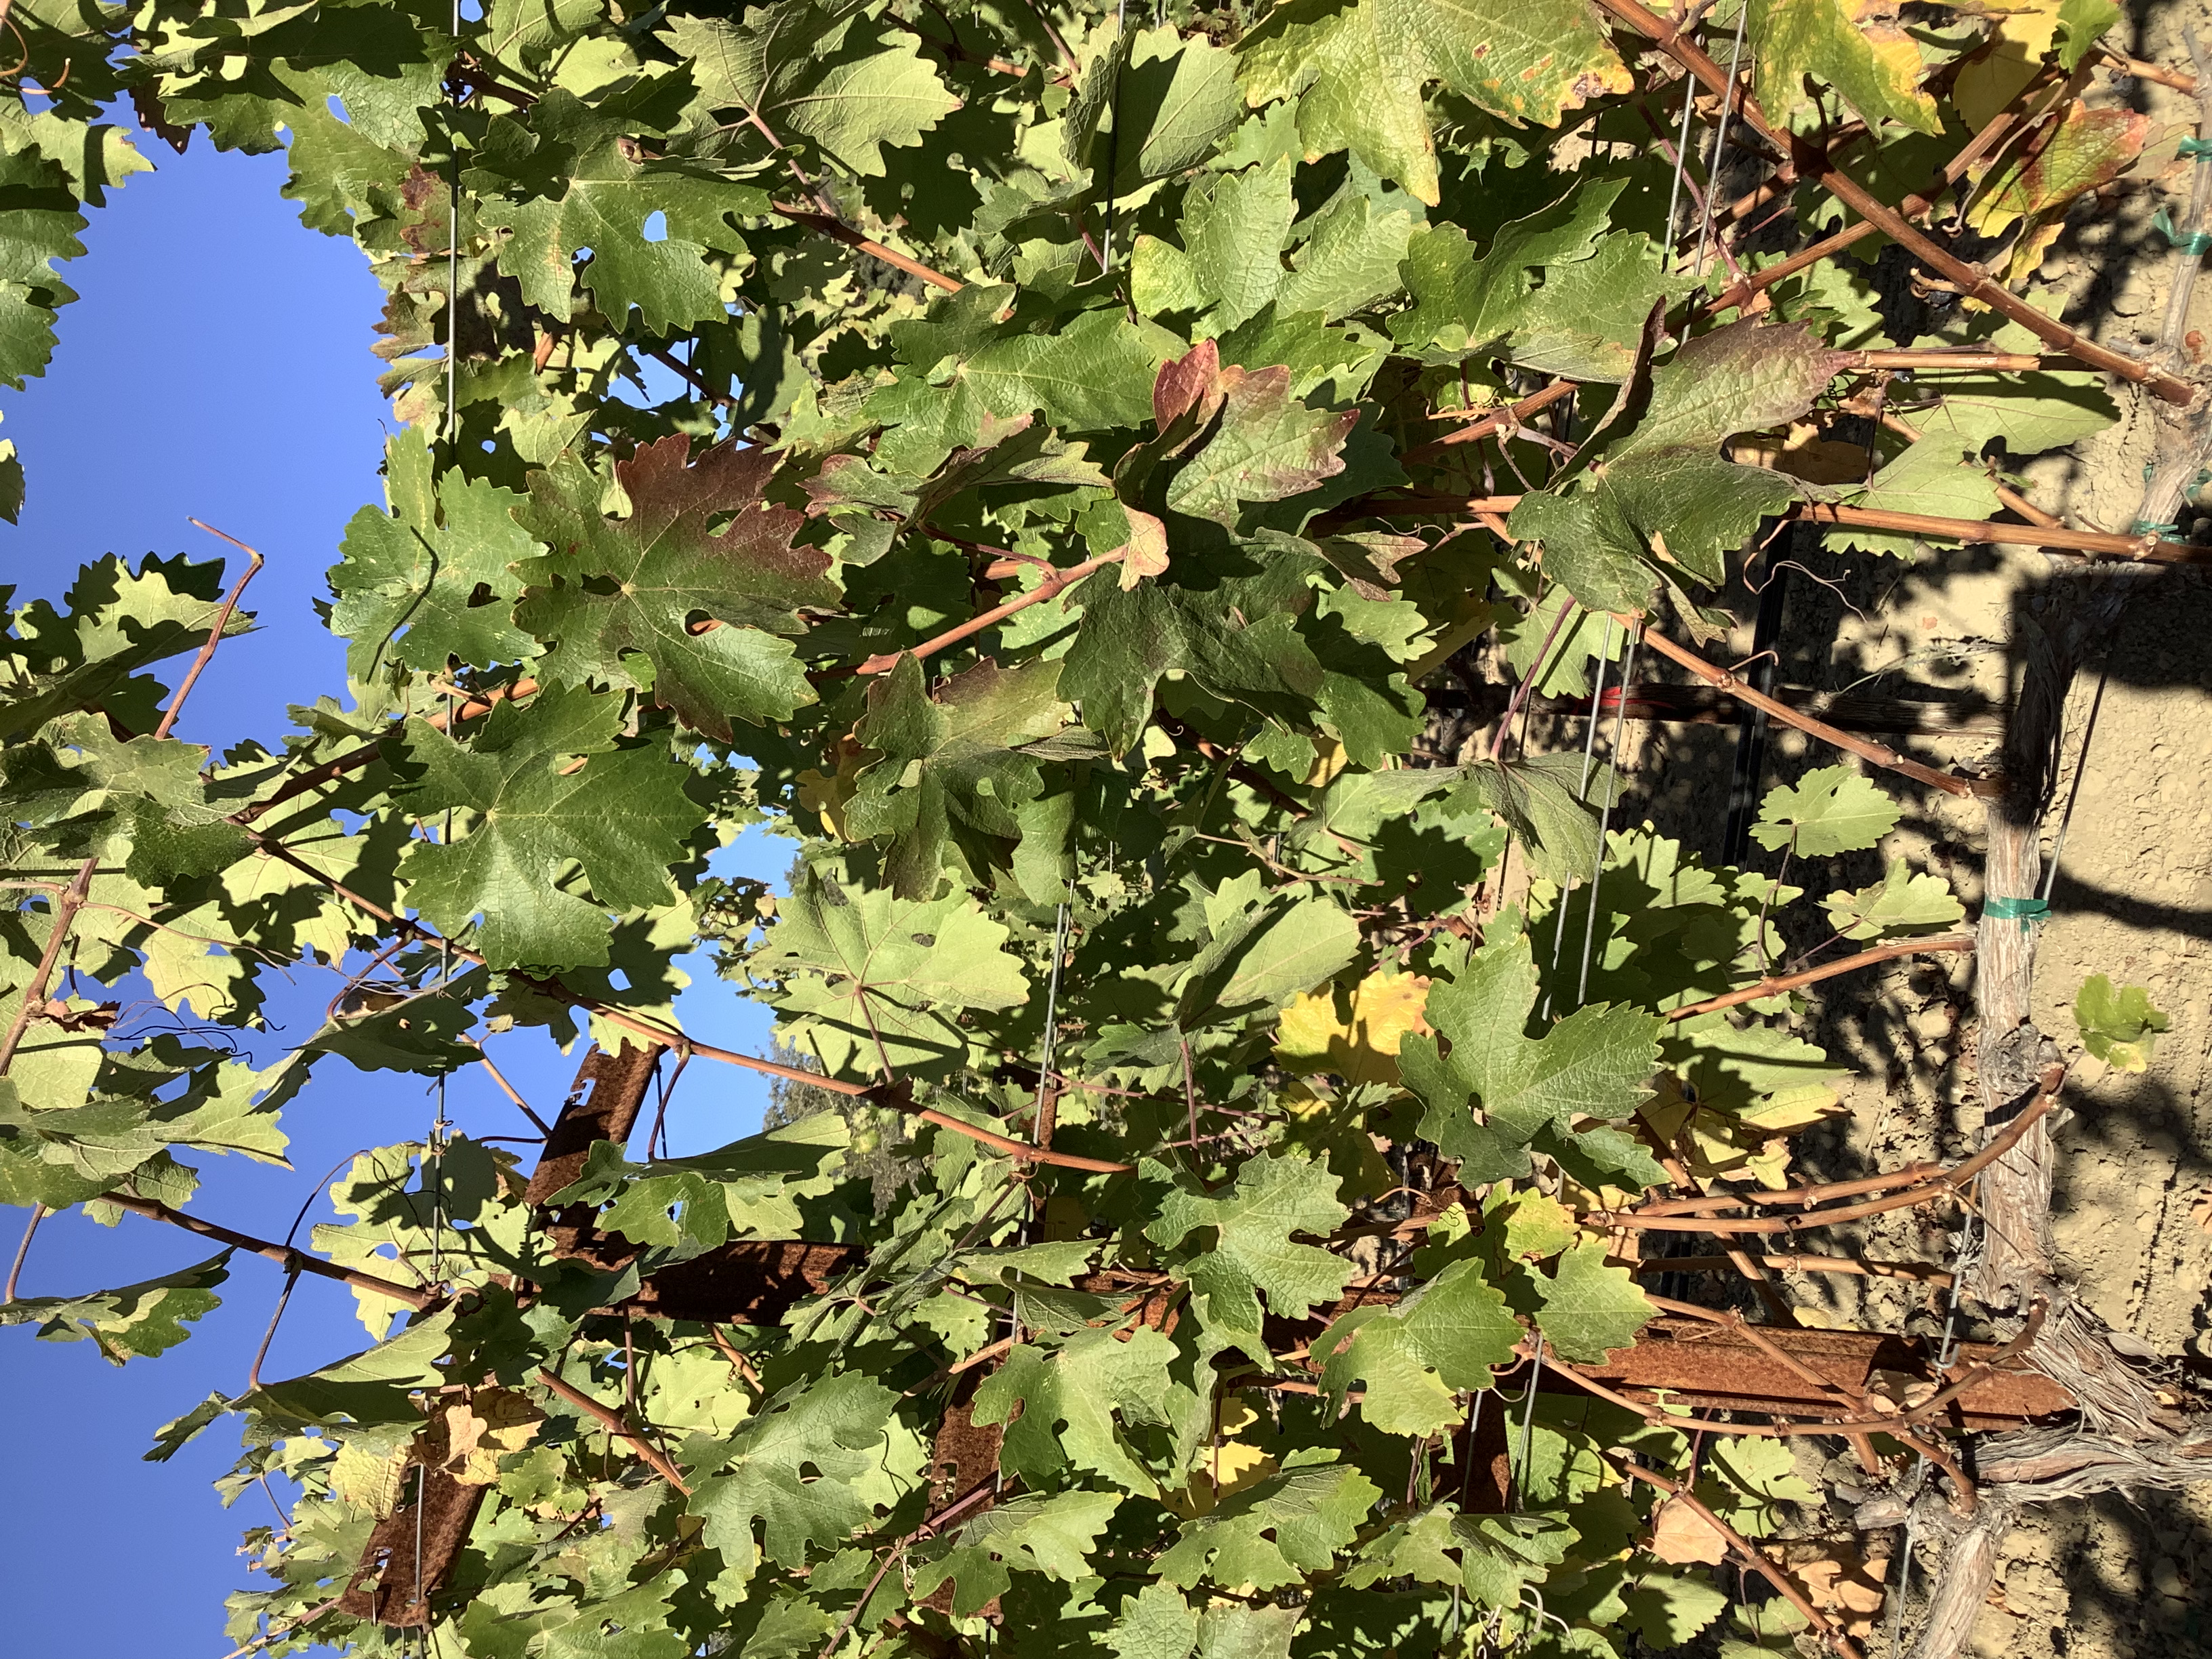
Label: Red Blotch